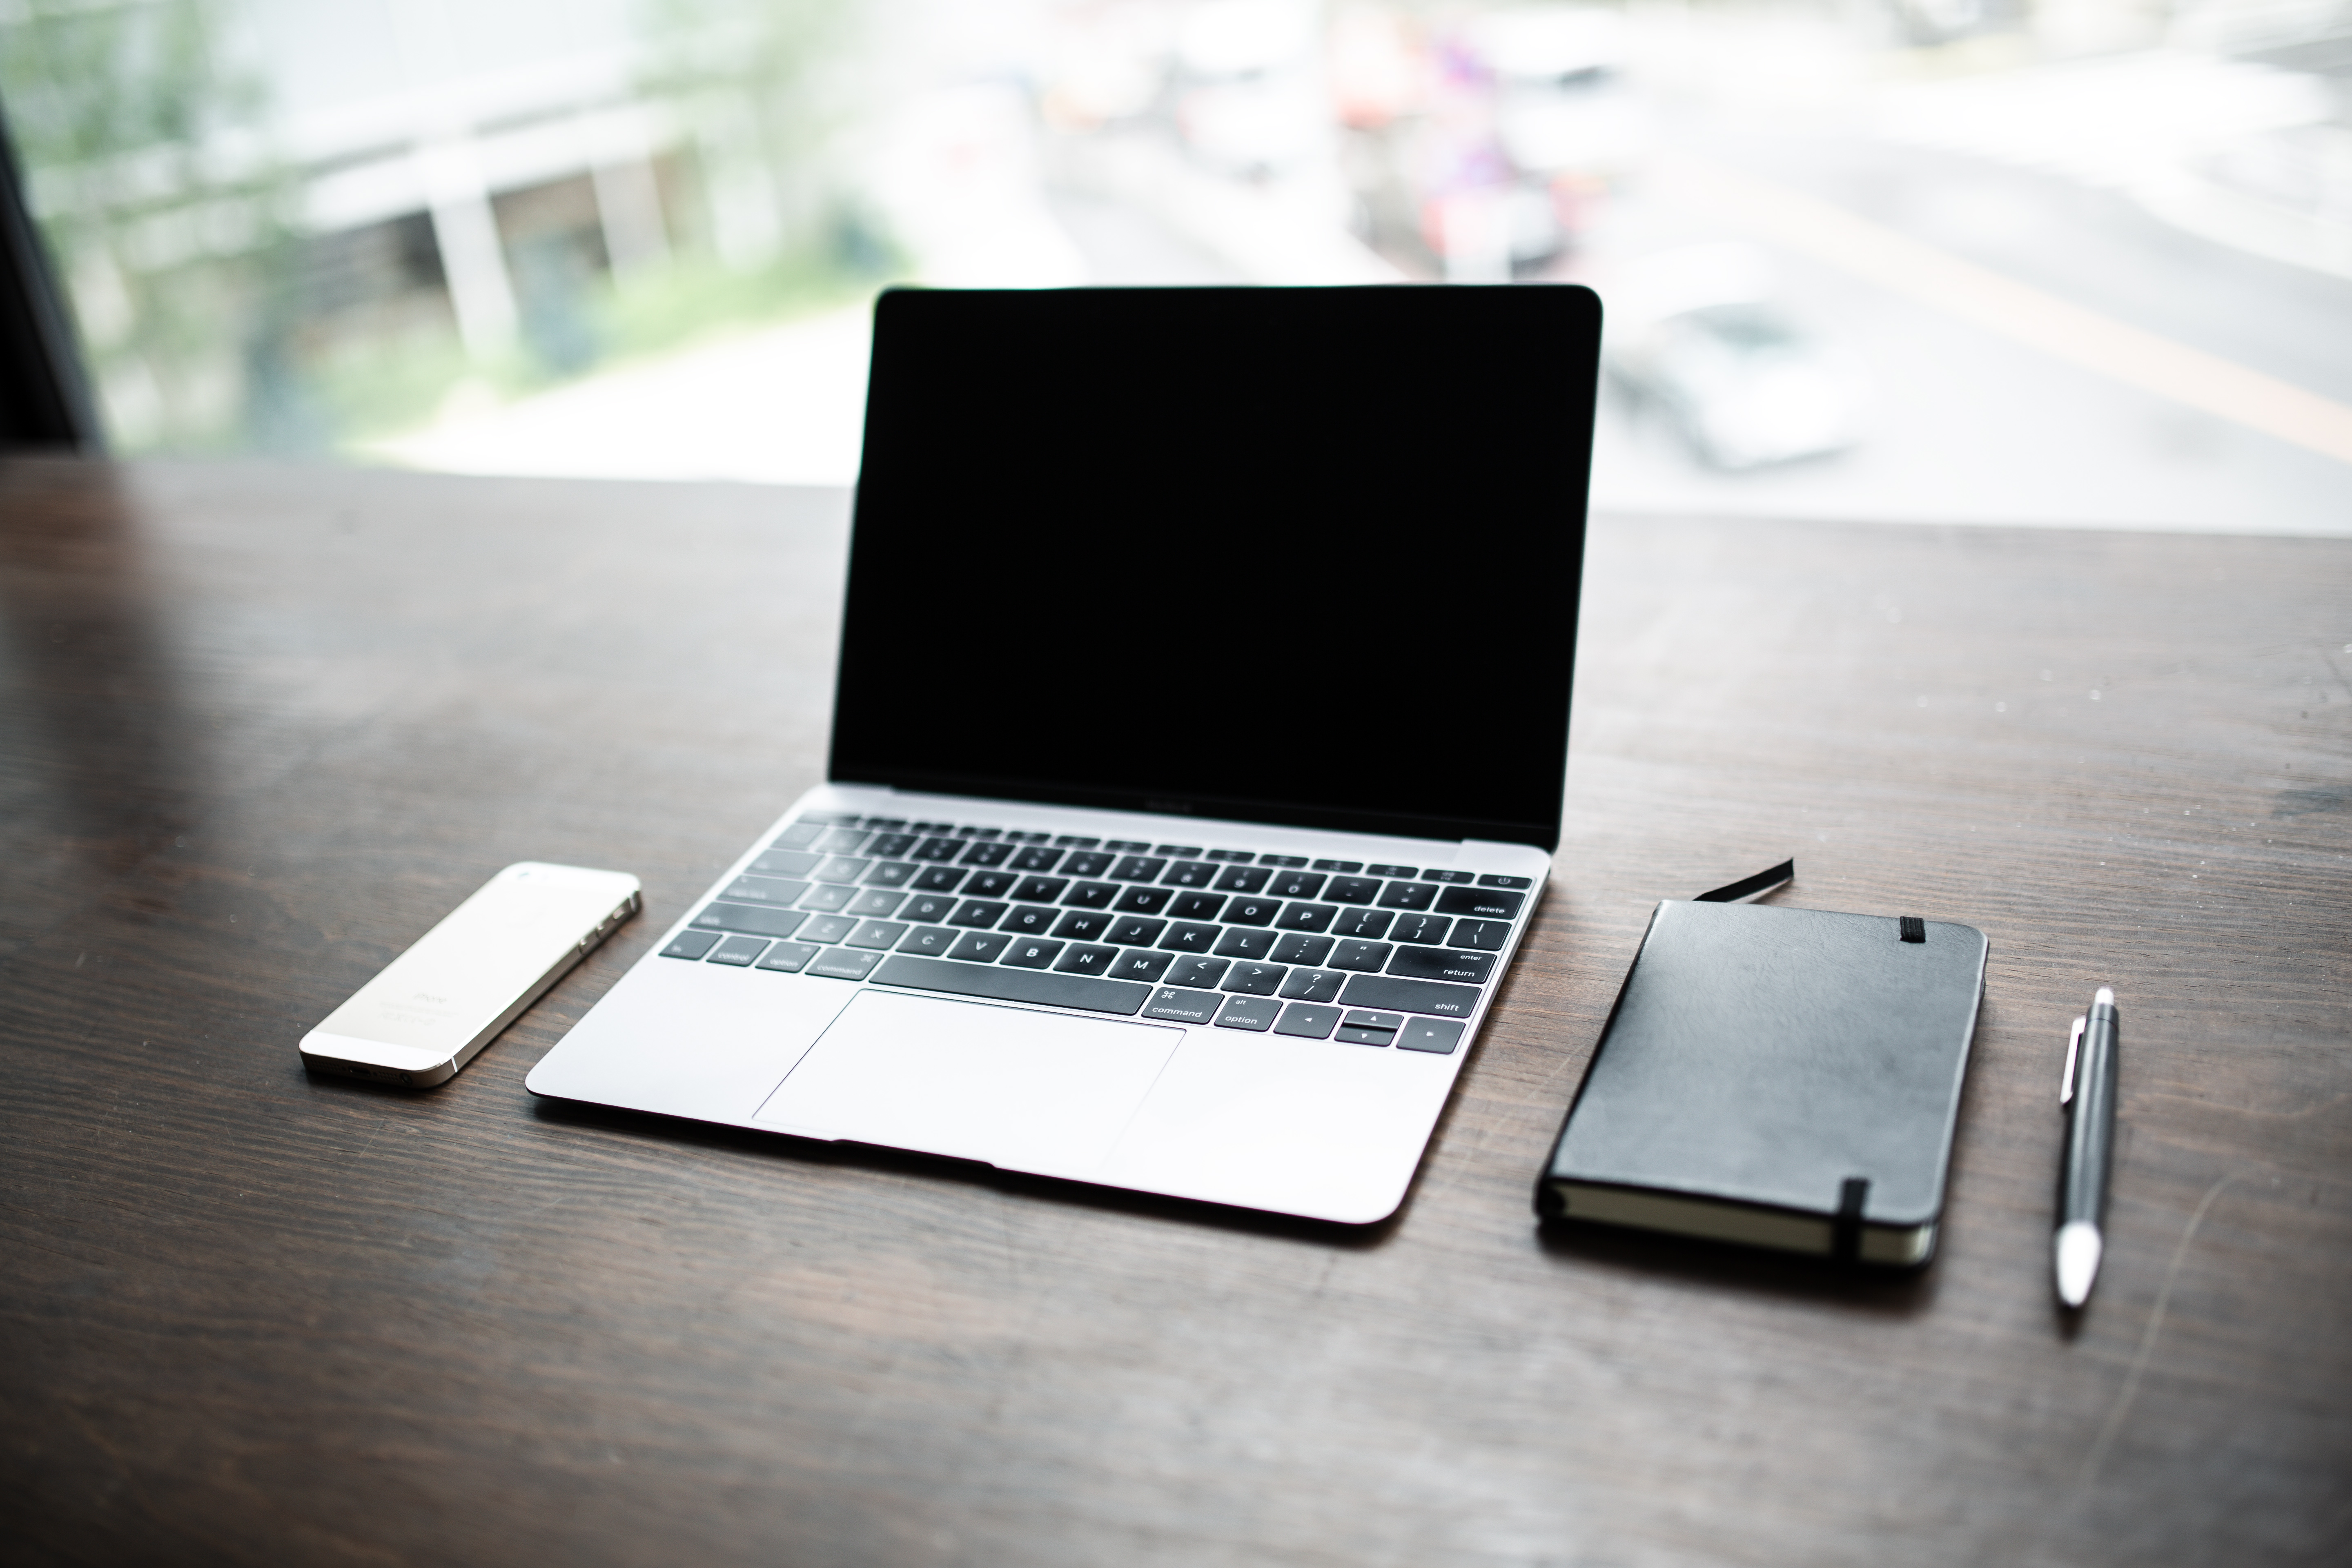
digital, laptop, netbook, product, personal computer, technology, electronic device, computer, desk, gadget, touchpad, table, space bar, furniture, office equipment